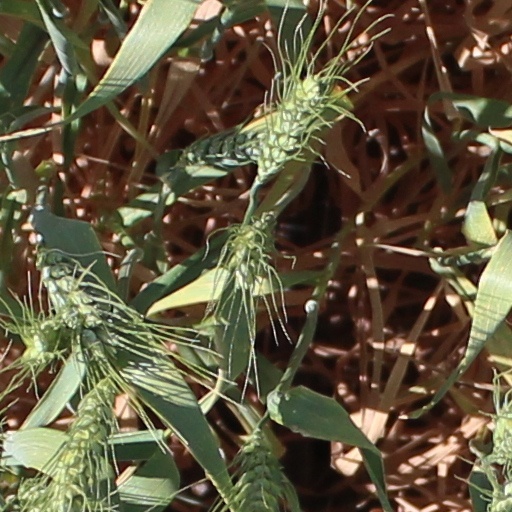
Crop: wheat